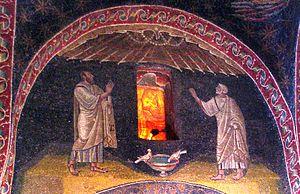
Le mausolée de Galla Placidia est un monument de style paléochrétien construit dans la première moitié du Vᵉ siècle à Ravenne en Italie. Ce monument a une notoriété mondiale en raison de ses somptueuses mosaïques, qui sont parmi les plus anciennes conservées dans cette ville et qui marquent le début de la transition entre l'art paléochrétien et l'art byzantin.